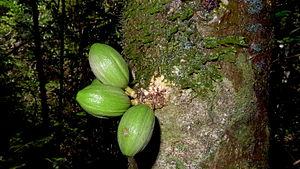
Pradosia est un genre d'arbres et d'arbustes de la famille des Sapotaceae originaire d'Amérique du Sud, comptant une trentaine d'espèces.